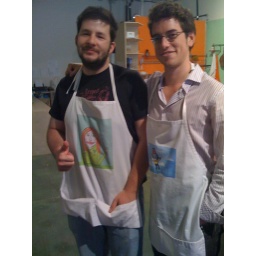
telephone game outcome: pj is in love w/ the girl on his apron